Pandit Lekh Ram

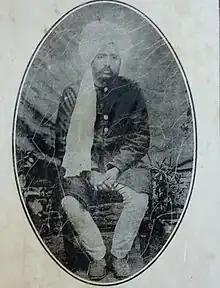
Portrait of Pandit Lekh Ram

Pandit Lekh Ram (April 1858 – 6 March 1897) was a 19th-century social reformer, publicist, and writer from Punjab, India. He was the leader of the radical wing within the Arya Samaj, an Indian Hindu reform movement. He was known for his criticism of the caste system, superstitions, and blind faith prevalent in Hindu society. He also advocated for the education and empowerment of women. He is also known particularly for his encounters with Mirza Ghulam Ahmad, the founder of the Ahmadiyya movement, and as a subject of his death prophecy. Lekh Ram's outspoken views and writings made him a controversial figure, and he faced opposition and violence from conservative Hindus and Muslims. His assassination by an unidentified assailant on 6 March 1897